Concordat of 1925

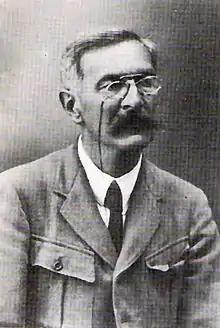
Stanisław Grabski, one of the principal Polish negotiators

The Roman Catholic religion was the religion of majority of the citizens in the Second Polish Republic (see also demographics of the Second Republic). The Polish constitution of 1921 stipulated in Article 114 that the "Roman Catholic faith, the religion of majority of the nation, takes first place among the equally important faiths in the country. The Roman Catholic Church governs itself. Relation to the Church will be determined based on the treaty with the Holy See, upon ratification by the Sejm (Polish parliament)." The negotiations started in 1921, and the Polish side (Minister of Religion and Education, Maciej Rataj, lawyer Władysław Abraham and bishop Adolf Szelążek) drafted a proposal by 1923. Then the negotiations were taken over by Stanisław Grabski, who represented the "endecja" faction, then dominant in the government. The negotiations between Grabski and Francesco Borgongini Duca spanned four months and 23 meetings in Rome. The concordat was signed on 10 February by Pietro Gasparri, Cardinal Secretary of State for the Holy See and Stanisław Grabski and Wladyslaw Skrzyński for Poland.